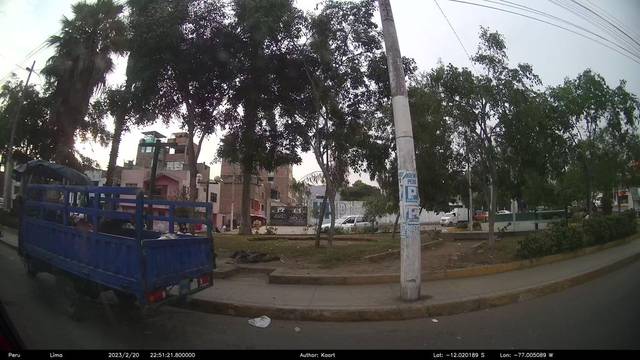
Region: Peru
Coordinates: -12.02, -77.005